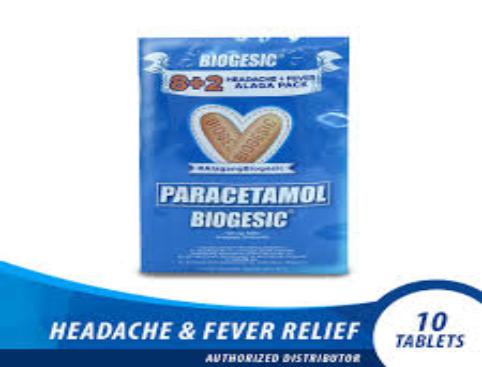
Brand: biogesic
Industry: Medical